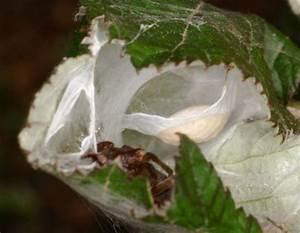
spider